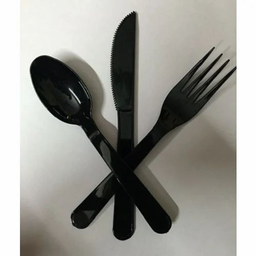
Label: plastic